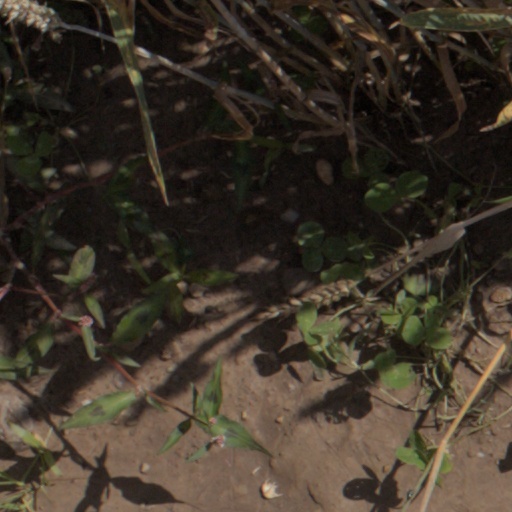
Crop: wheat